1955 Argentine Primera División

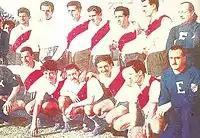
River Plate, champions

The 1955 Argentine Primera División was the 64th season of top-flight football in Argentina. The season began on April 30 and ended on December 11.